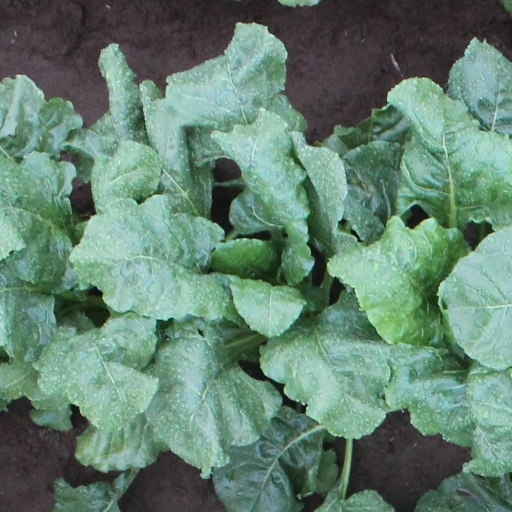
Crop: sugar beet